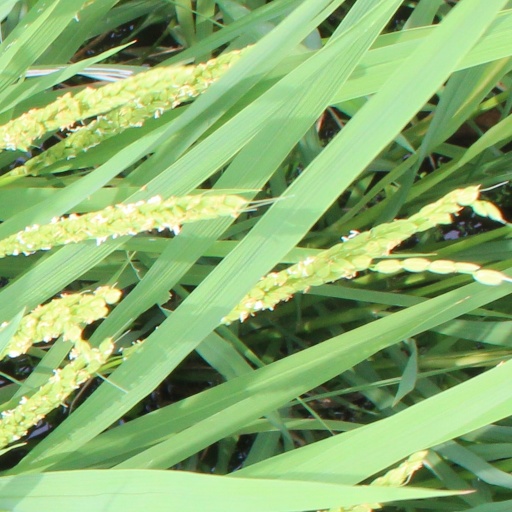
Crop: rice